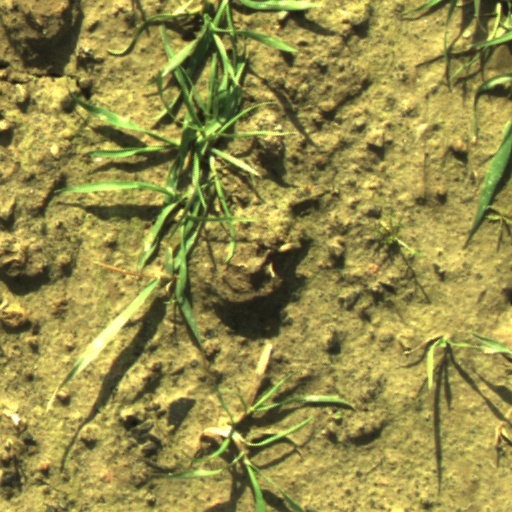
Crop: wheat